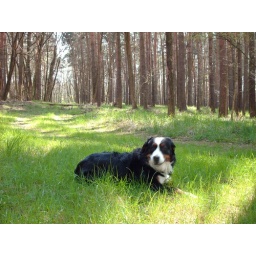
my dog in a wonderful ambient of green grass